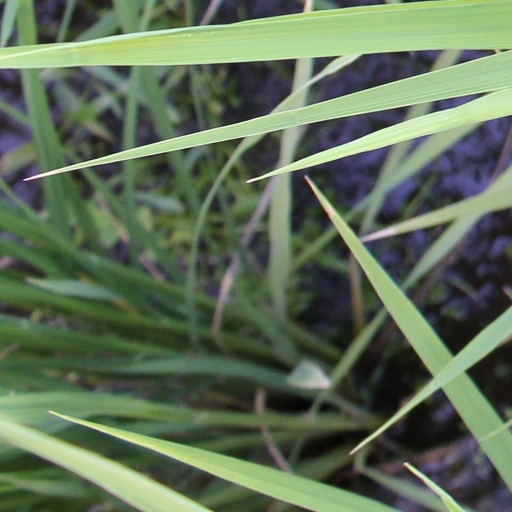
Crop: rice